Marija Bistrica

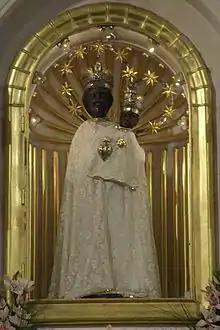
The Black Madonna statue.

In 1710 the Croatian parliament vowed to fund a new altar in the church, which was done in 1715. In 1731 the church was expanded and reconsecrated to Our Lady of the Snows. In 1750 Pope Benedict XIV granted plenary indulgence to pilgrims who confess and accept the Eucharist in Bistrica. From 1879 to 1882 a new church was built in its place, designed in the style of Neo-Renaissance by Hermann Bollé. Arcades were constructed around the church decorated with 22 paintings of the miracles granted by the Blessed Virgin. During the construction a fire destroyed all of the church except the statue and the main altar. In 1923 Pope Pius XI granted the church the status of a minor basilica and in 1935 the archbishop of Zagreb Ante Bauer crowned the statue as "Our Lady Queen of Croatia". As archbishop, Aloysius Stepinac paid special attention to the site and made annual pilgrimages. On 8 July 1945 he led his last pilgrimage to Marija Bistrica which drew 40,000-50,000 people.